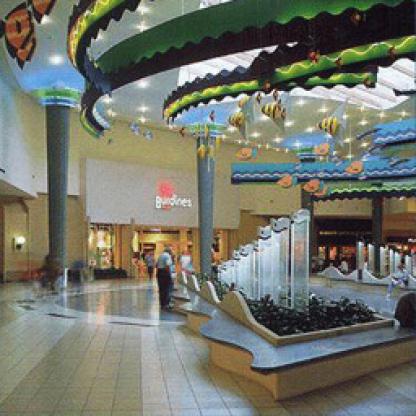
Scene: Indoor